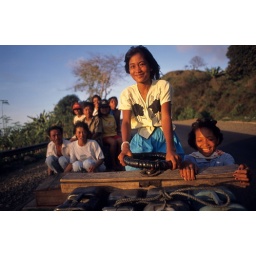
Kids delivering water with home made karts in Mindanao